WR 102

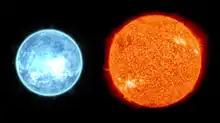
WR 102's size compared to the sun.

WR 102 is a Wolf–Rayet star in the constellation Sagittarius, an extremely rare star on the WO oxygen sequence. It is a luminous and very hot star, highly evolved and close to exploding as a supernova.